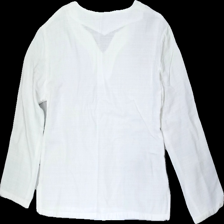
View: back
Type: Blouse
Category: Ladies
Brand: Missing
Colors: White
Material: 100% cotton
Cut: Regular
Season: All
Stains: Minor
Holes: Minor
Price range: <50
Recommended usage: Recycle